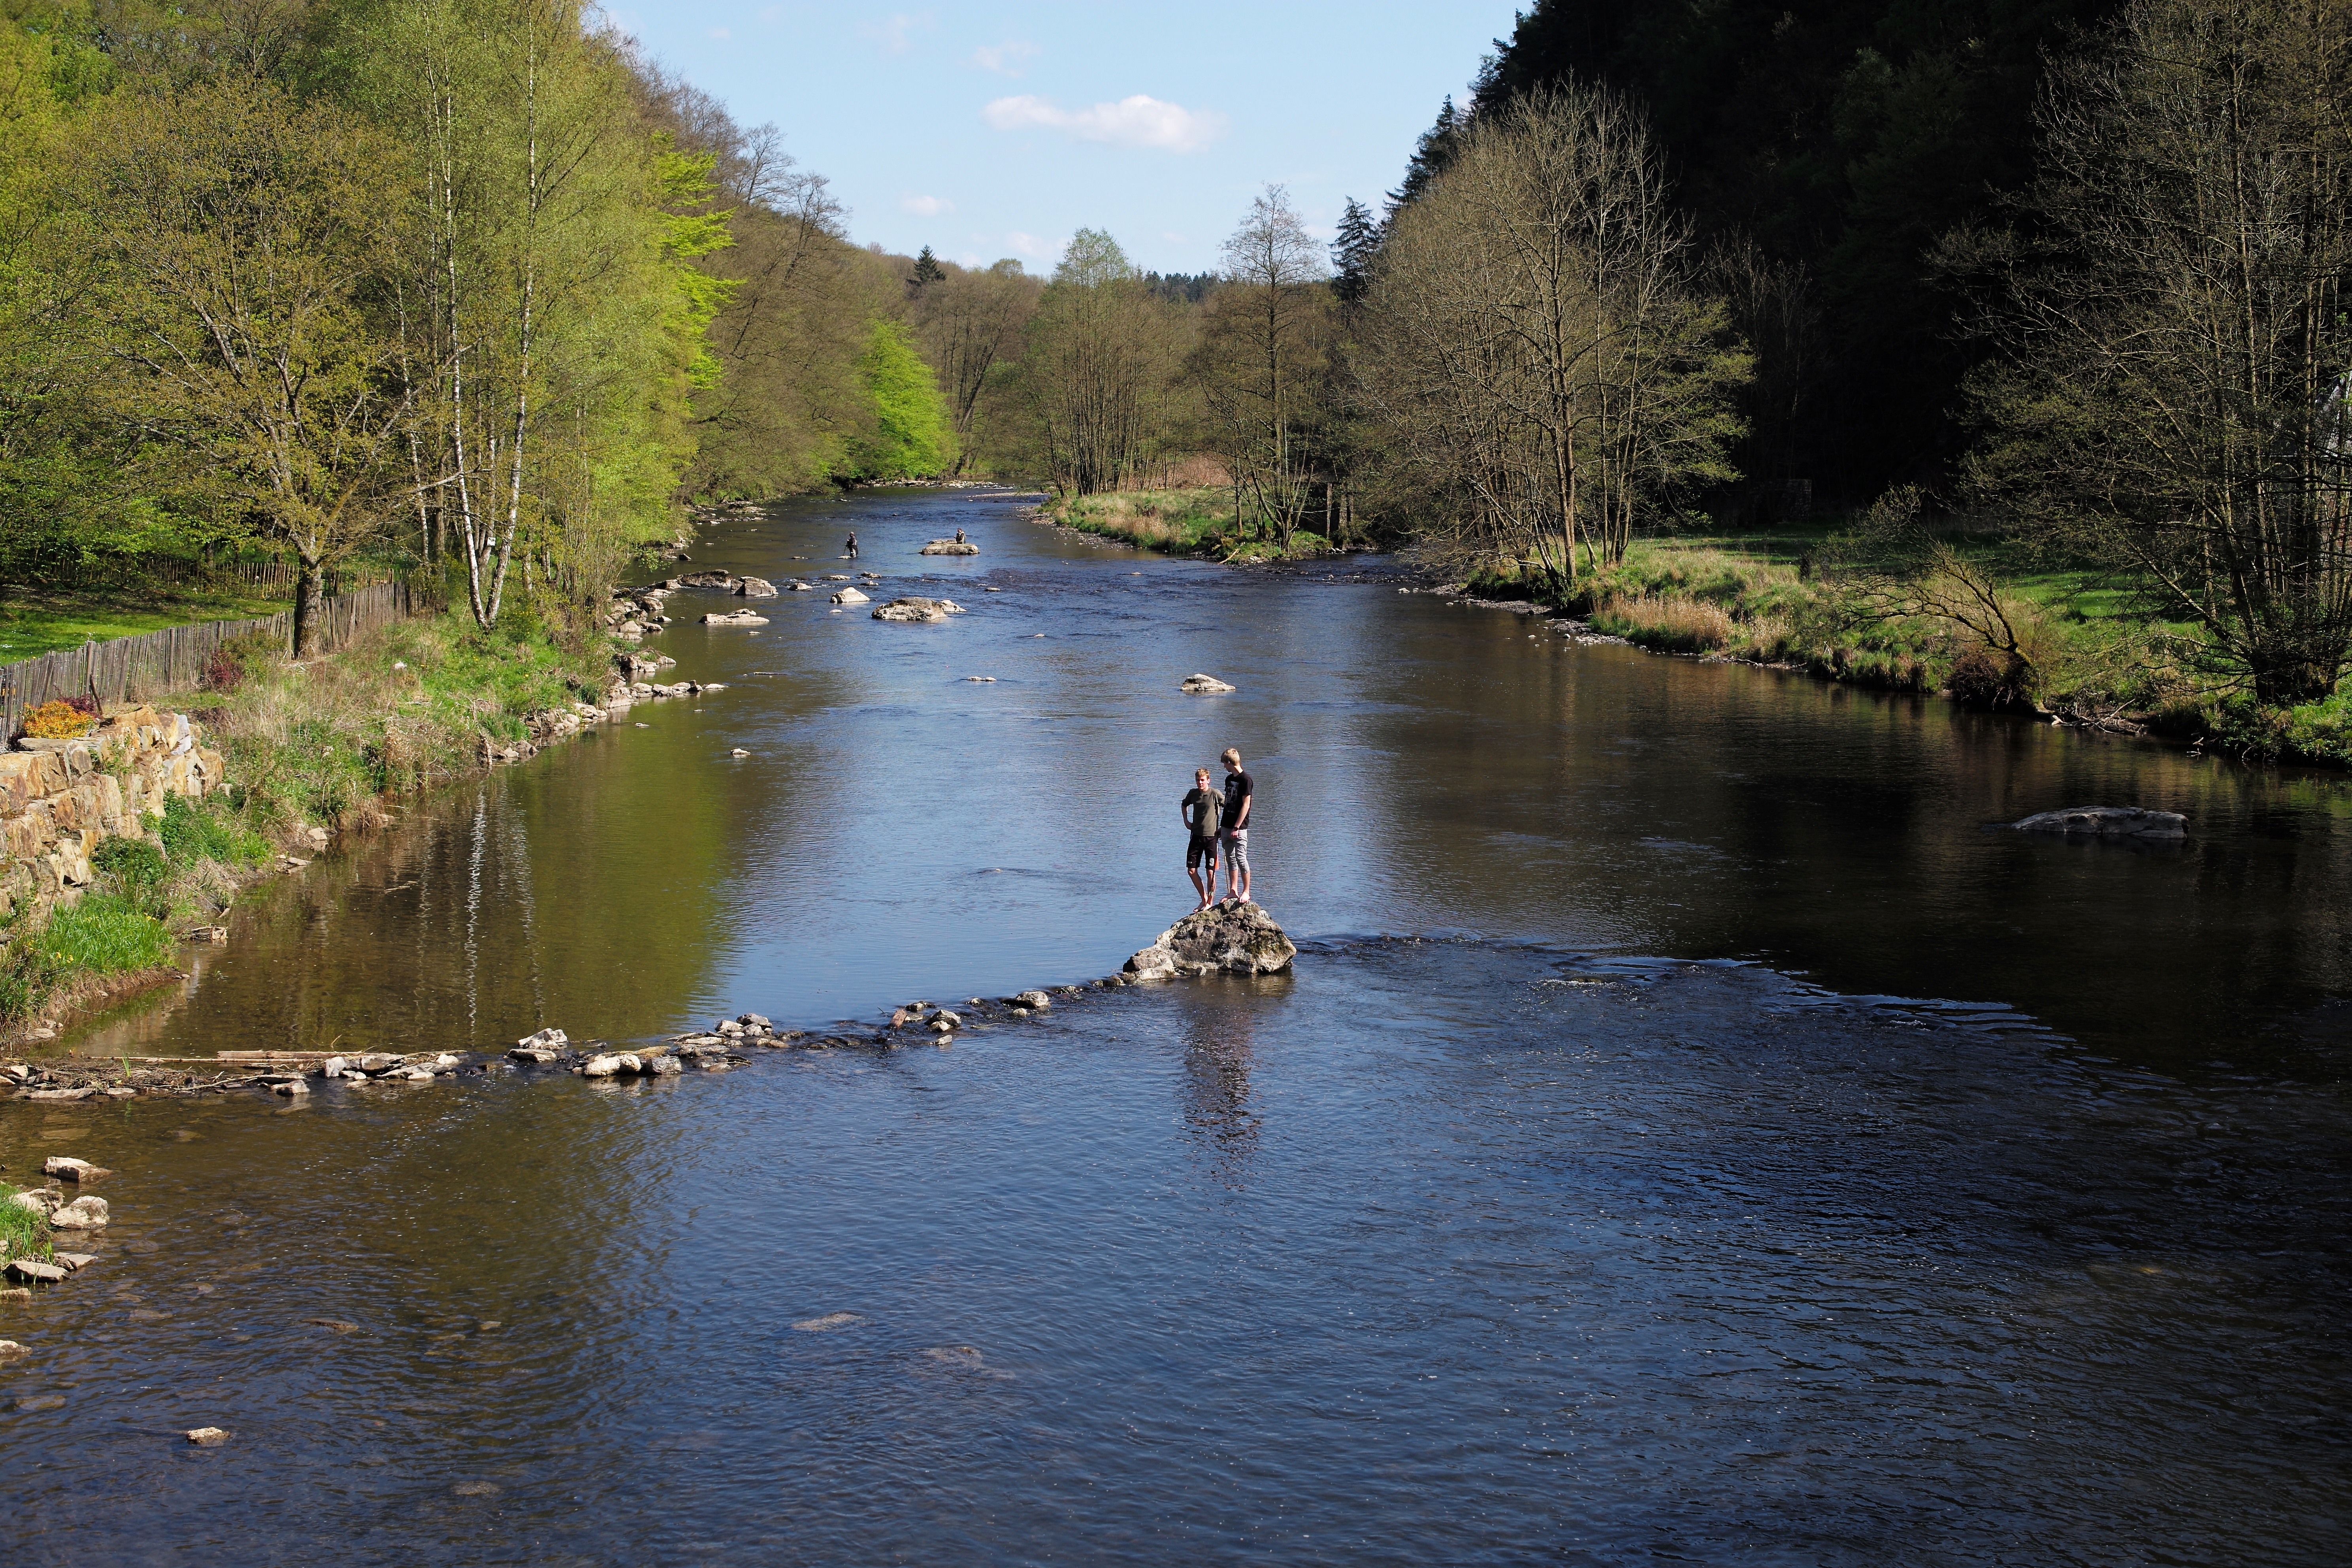
tree, water, nature, wilderness, hiking, lake, river, travel, pond, europe, stream, spring, reflection, autumn, reservoir, waterway, body of water, belgium, boating, leica, loch, ardennes, stoumont, ambleve, landform, geographical feature